Indigenous Australians

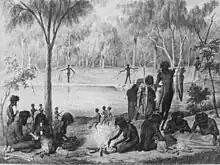
1857 depiction of the Jarijari (Nyeri Nyeri) at Mondellimin engaged in recreational activities, including a type of Aboriginal football from the Blandowski expedition.

Despite efforts to bar their enlistment, over 1,000 Indigenous Australians fought for Australia in the First World War.